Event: Nepal Earthquake
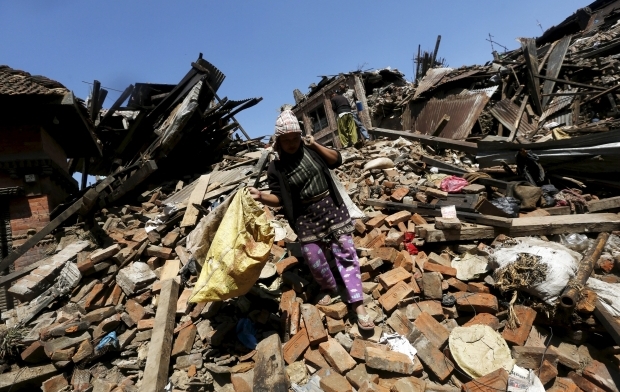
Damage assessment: damage